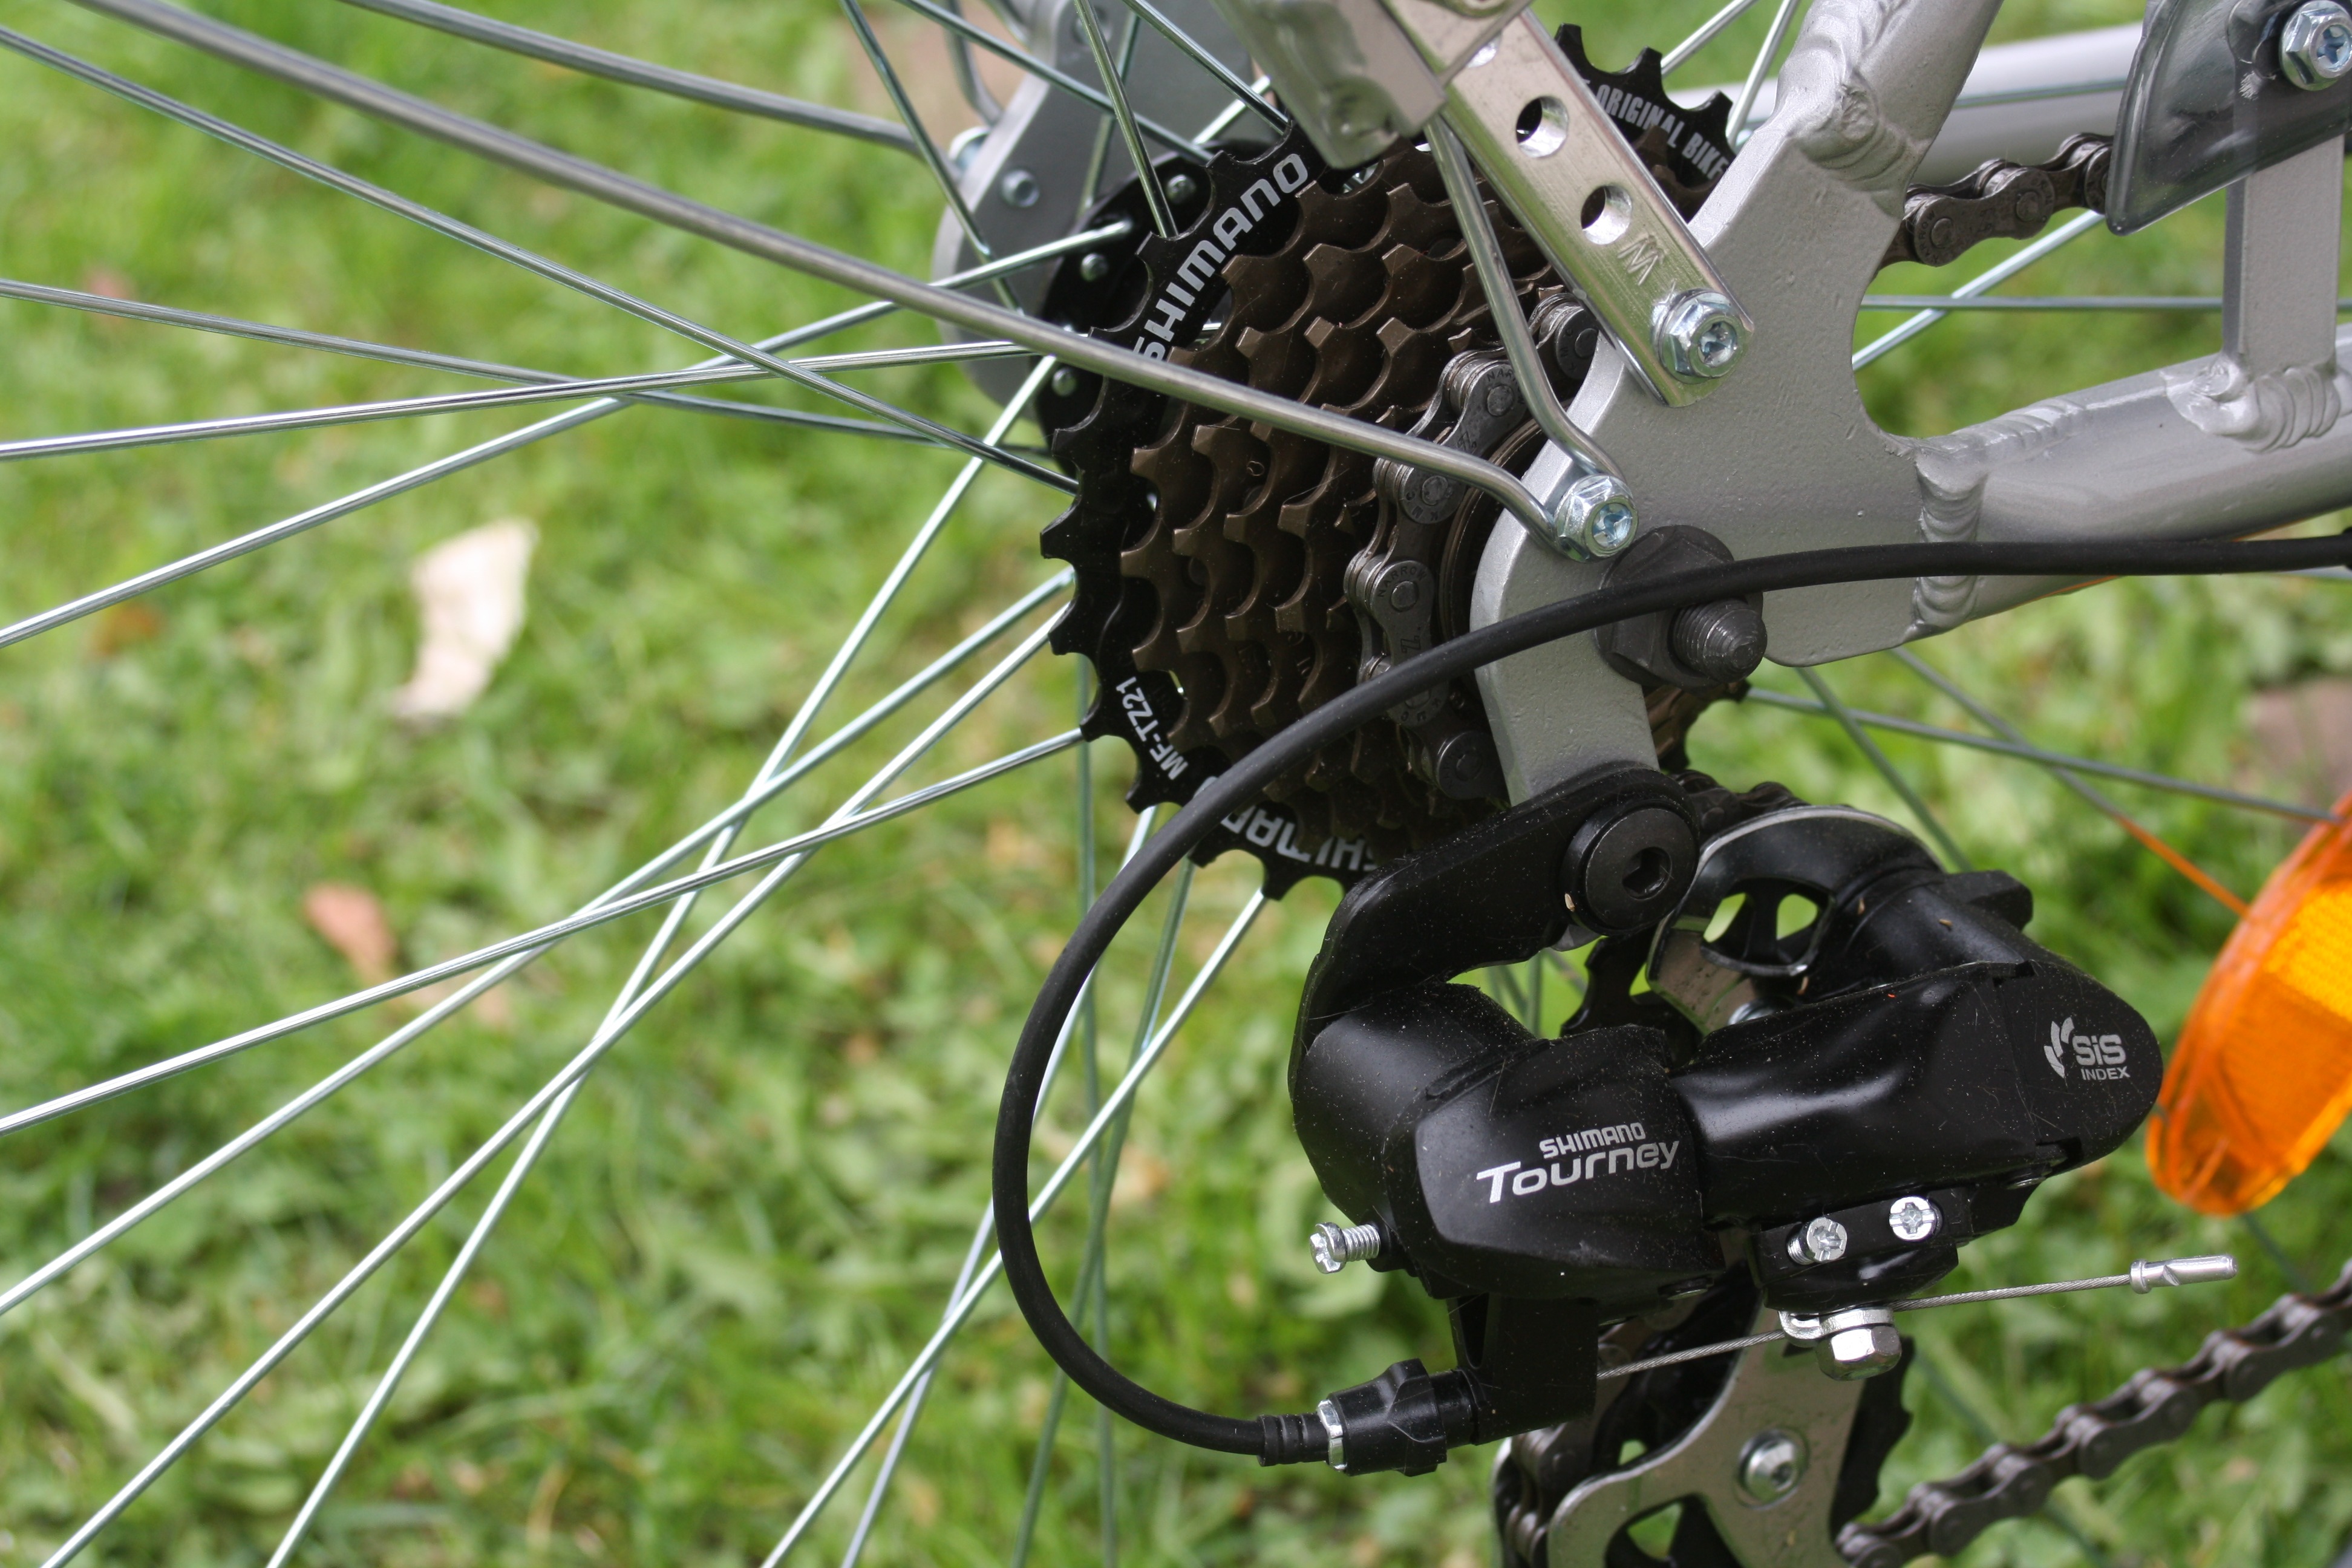
outdoor, wheel, chain, bicycle, bike, vehicle, sports equipment, mountain bike, tour, spokes, gears, course, shimano, freeride, mountain biking, bicycle frame, rear derailleur, bicycle chain, cyclo cross bicycle, bmx bike, road bicycle, racing bicycle, bicycle circuit, tourney